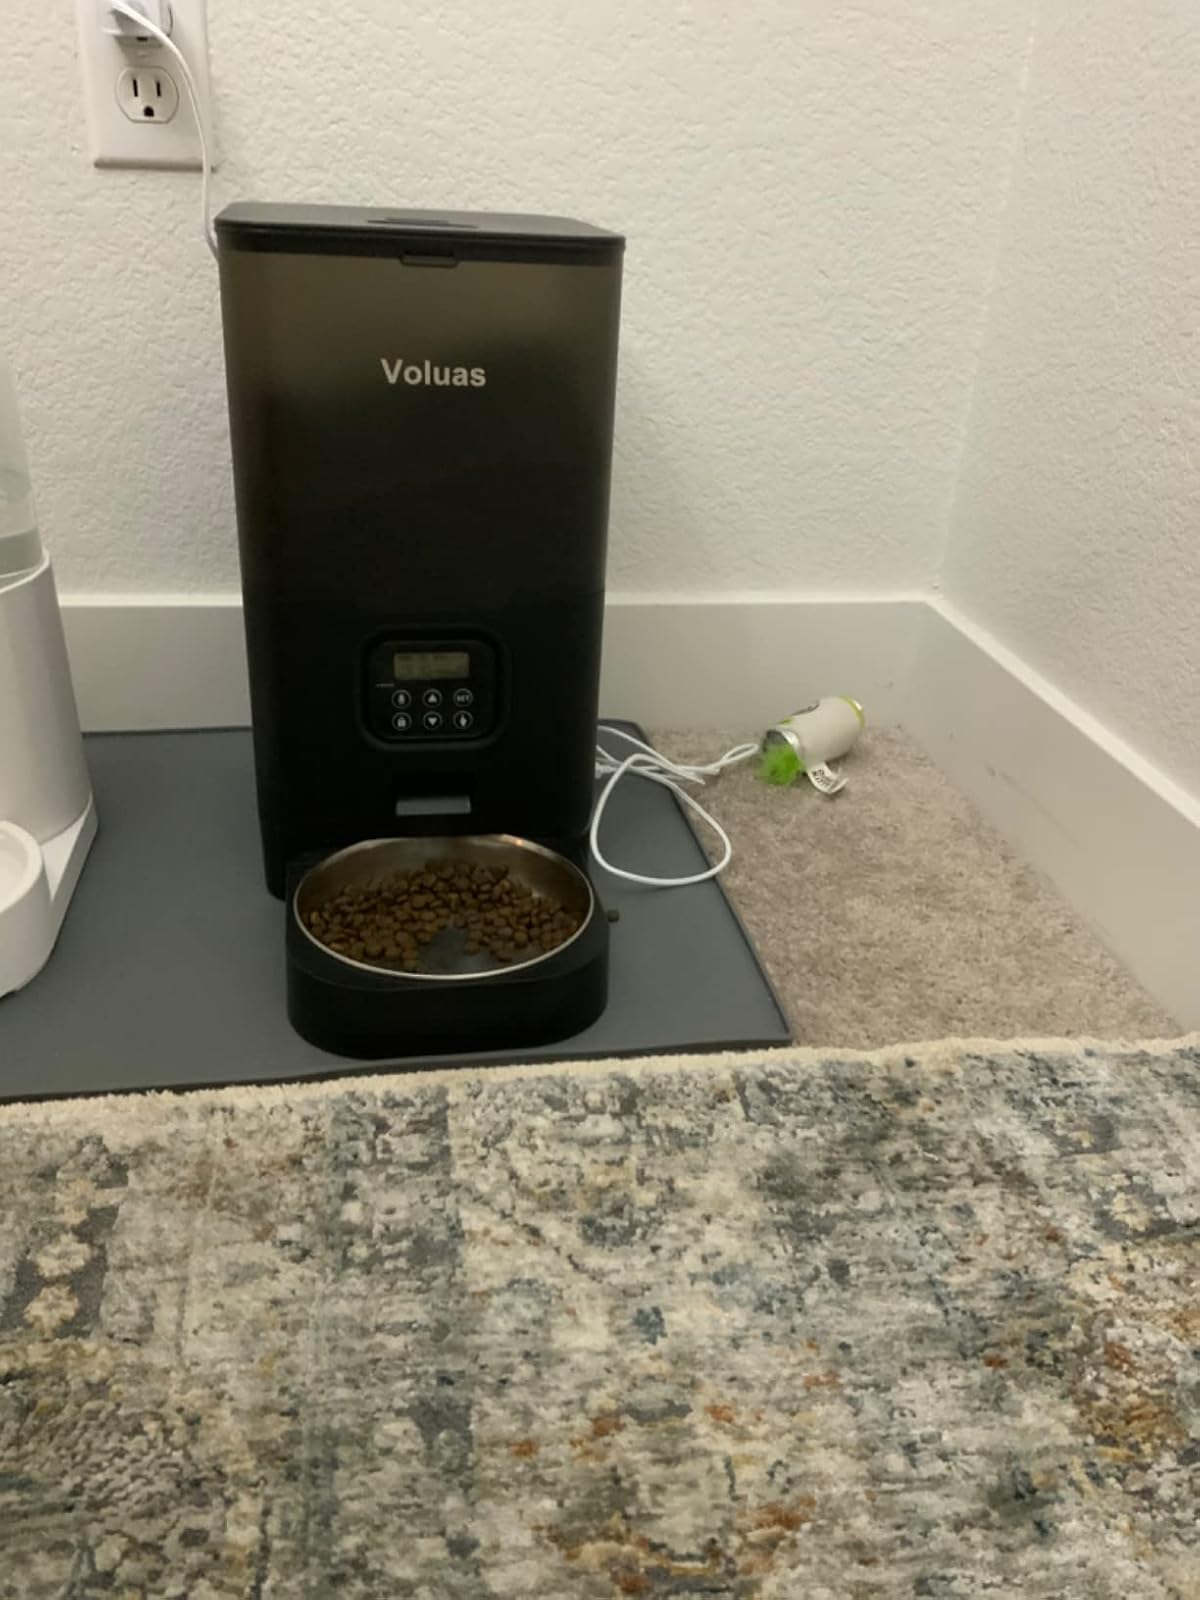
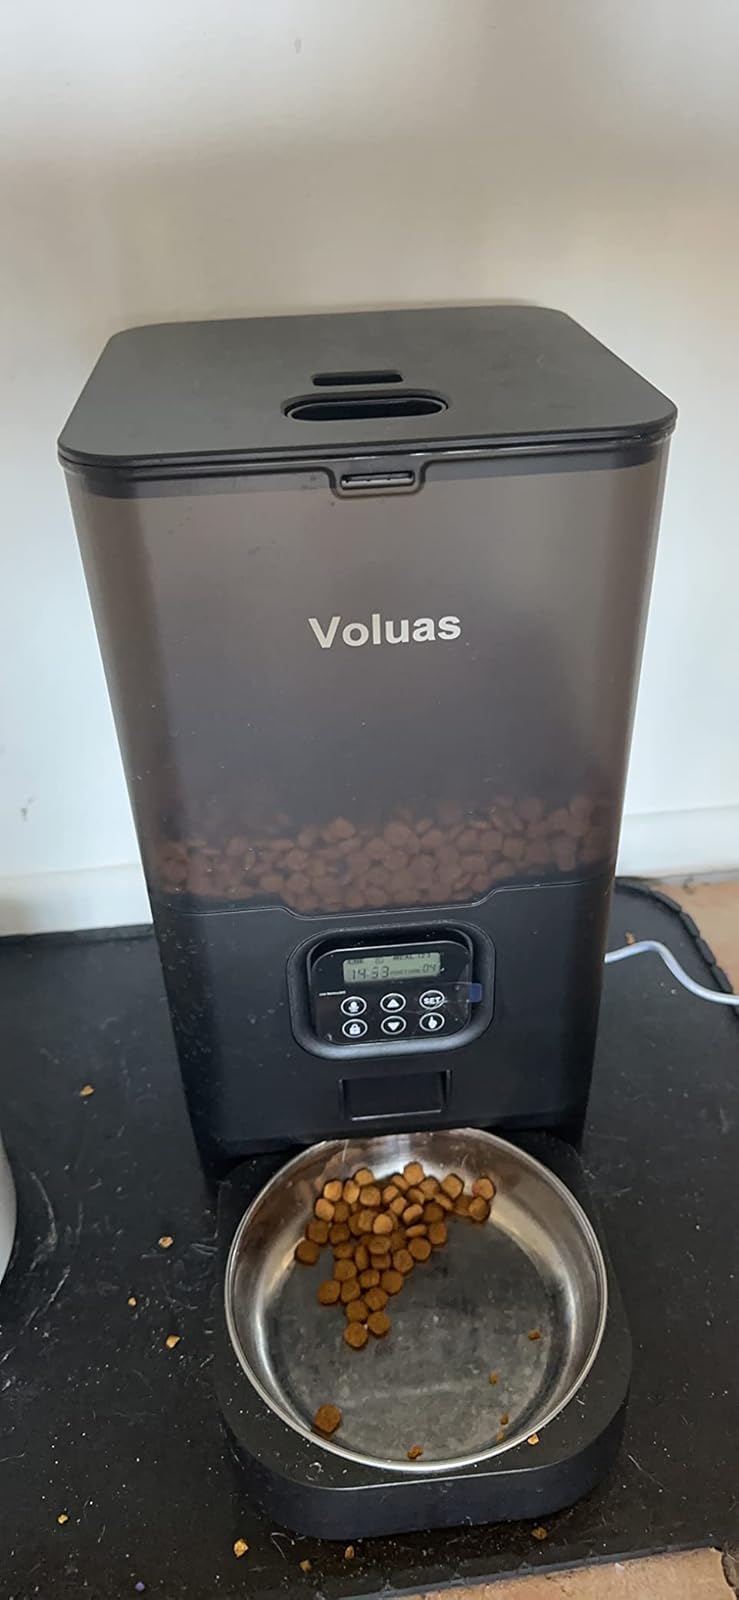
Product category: items_feeder
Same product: yes